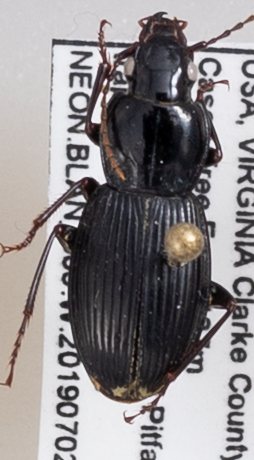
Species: Pterostichus stygicus
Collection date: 2019-07-02
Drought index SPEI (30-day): -0.078
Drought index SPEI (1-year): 2.09
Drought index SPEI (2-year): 2.09